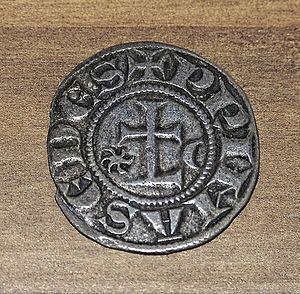
Renaud de Forez est archevêque de Lyon de 1193 à 1226. Sous son épiscopat, le pouvoir temporel de l'archevêque est renforcé, notamment par la guerre et la construction de châteaux face aux adversaires potentiels. Sur le plan spirituel, Renaud de Forez accueille des ordres mendiants à Lyon et poursuit la construction de la cathédrale saint-Jean.
Le médaillier du musée des Beaux-Arts de Lyon est la collection de pièces, médailles, sceaux et autres pièces de numismatique conservés au musée des Beaux-Arts de Lyon. Constitué à partir du XVIIIᵉ siècle par la ville de Lyon, il a été transféré au musée de la ville en 1810 et continuellement enrichi par la suite par des achats, des dépôts de trésors et des legs. Il s'agit du second médaillier français après celui du Cabinet des médailles de la Bibliothèque nationale de France. Il dispose d'une collection retraçant l'ensemble de l'histoire du monnayage et des arts assimilés.